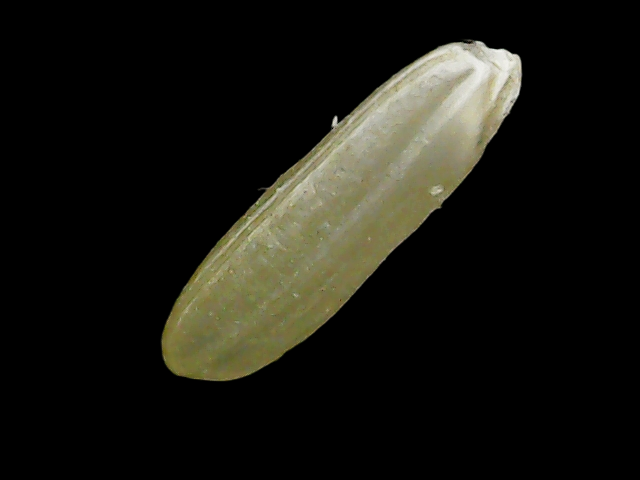
Rice variety: Binadhan11